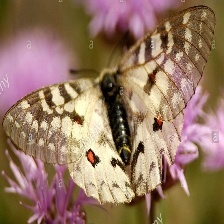
Species: CLODIUS PARNASSIAN